Raphaël Toussaint

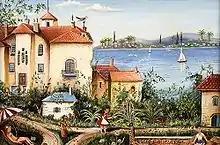
"Vacances à Saint Raphaël" by Raphaël Toussaint (1963).

After this injury, Jacques de la Croix could no longer continue studying the classical singing he had practised since his adolescence. His career as a singer halted, he decided to devote himself entirely to painting, helped by his father-in-law, René Robin, and he changed his name to become Raphaël Toussaint. With René Robin, he came into direct contact with the landscape and began his first period. His painting "Holidays in Saint Raphaël" would determine the profile of what became the definitive expression of his art. René Robin directed him towards naive art, because he felt that his vocation is there thanks to his patience and meticulousness. Until 1970, he worked under the secrecy of anonymity in order to make sure that his choice to devote himself entirely to painting was not an adventure without a future. In 1965, he began his first exhibitions in different galleries and that he was selected the following year to participate in the Salon "Comparaisons" at the Grand Palais (Paris). A few years passed where he affirmed his talent and in 1971 he was appointed Member of the Salon d'Automne. "Be congratulated and thanked, your work is beneficial, it carries within it the true values of life, the quiet and firm certainty that happiness is in simplicity, and not in money which is a lure. To build a work such as yours, in our times of anguish and iron, dear Raphaël Toussaint, is to bring us closer to the angels ... " declares Édouard Georges Mac-Avoy, the president of Salon d'Automne, in 1990.